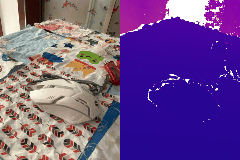
Label: mouse